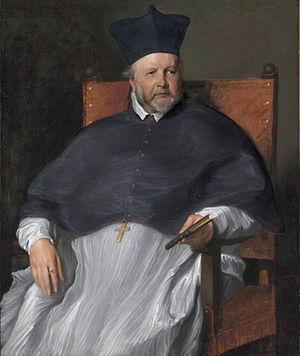
L'université de Louvain, en latin médiéval Studium generale Lovaniense ou Universitas Studii Lovaniensis, en latin humanistique Academia Lovaniensis, et très couramment appelée, même officiellement, Universitas Lovaniensis et parfois Schola Lovaniensis, en néerlandais Universiteyt Loven, voire Hooge School van Loven, fut le grand centre culturel et de transmission du savoir dans les Pays-Bas du Sud, de sa fondation en 1425 à sa suppression en 1797.
Jean van Maldere en 1633, est un prêtre catholique, professeur de philosophie et recteur de l'Université de Louvain. Il fut évêque d'Anvers de 1611 à sa mort en 1633.